Technology during World War I

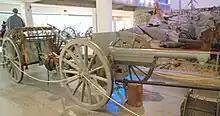
French Canon de 75 modèle 1897 gave quick, accurate fire in a small, agile unit, but the Western Front often needed longer range

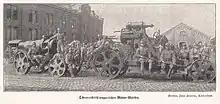
Austro-Hungarian artillery 1914

Artillery also underwent a revolution. In 1914, cannons were positioned in the front line and fired directly at their targets. By 1917, indirect fire with guns (as well as mortars and even machine guns) was commonplace, using new techniques for spotting and ranging, notably, aircraft and the often overlooked field telephone.